James Scullin

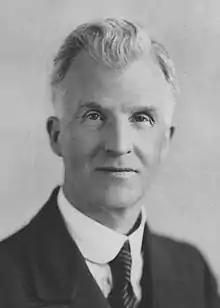
Scullin as Opposition leader in 1932

In March matters came to a head. The 1931 East Sydney by-election saw Eddie Ward elected on a specifically pro-Lang platform, and the bitter campaign within the seat saw federal Labor and NSW Labor mutually expel each other from the party. Scullin and the Federal party refused to admit Ward to the caucus, and subsequently Jack Beasley led five others out of the party room to sit on the cross-benches as "Lang Labor". With chaos in Labor ranks and parliament facing a highly controversial plan for economic rehabilitation, the Opposition presented a motion of no confidence. Lyons, Fenton and four others on the conservative wing resigned from Labor and crossed over to the opposition benches. Scullin was reduced to a minority government of just 35 members, depending on the Lang faction to stay in power. Having built a large and popular following among the public, Lyons and his ex-Labor followers joined the Nationalists and the erstwhile followers of Hughes in United Australia Party, with Lyons becoming the new Leader of the Opposition. With a possible default by the Commonwealth looming in June, Scullin's minority government attempted to push through the Theodore Plan. Although under pressure given the prospect of bankruptcy, the Senate and Gibson did not relent, and nearly all the bills needed to implement the Theodore Plan were rejected. Nationwide opinion was divided on the government plan, however many were extremely concerned about the prospect of excessive inflation should the government start printing money to pay its bills.